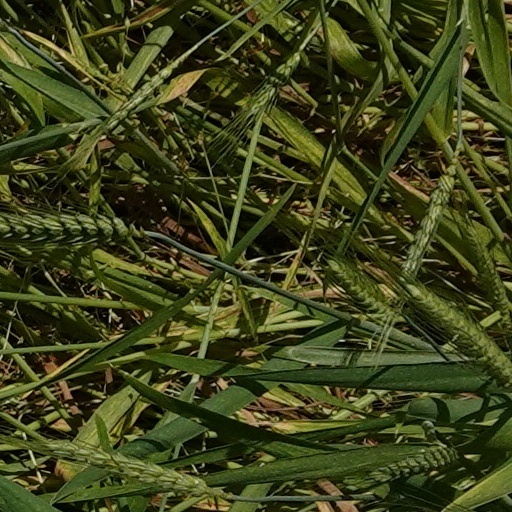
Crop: wheat